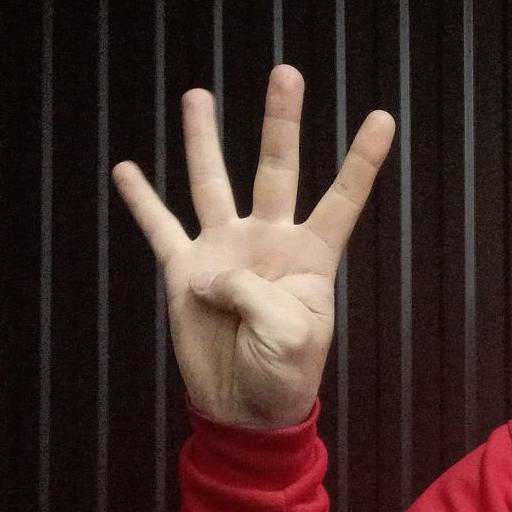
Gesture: four